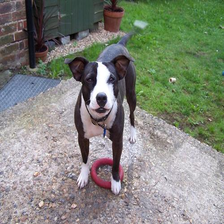
Species: dog
Breed: staffordshire bull terrier